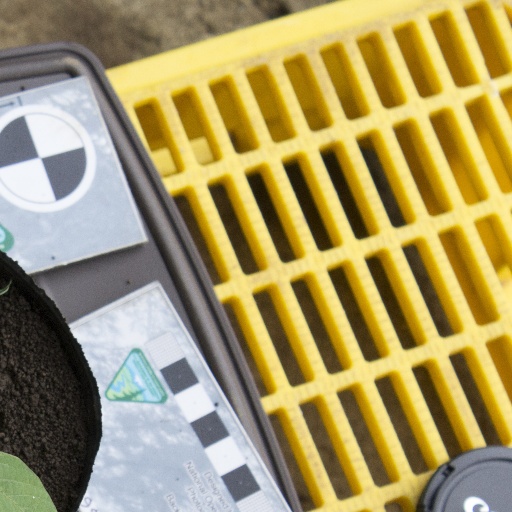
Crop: soybean